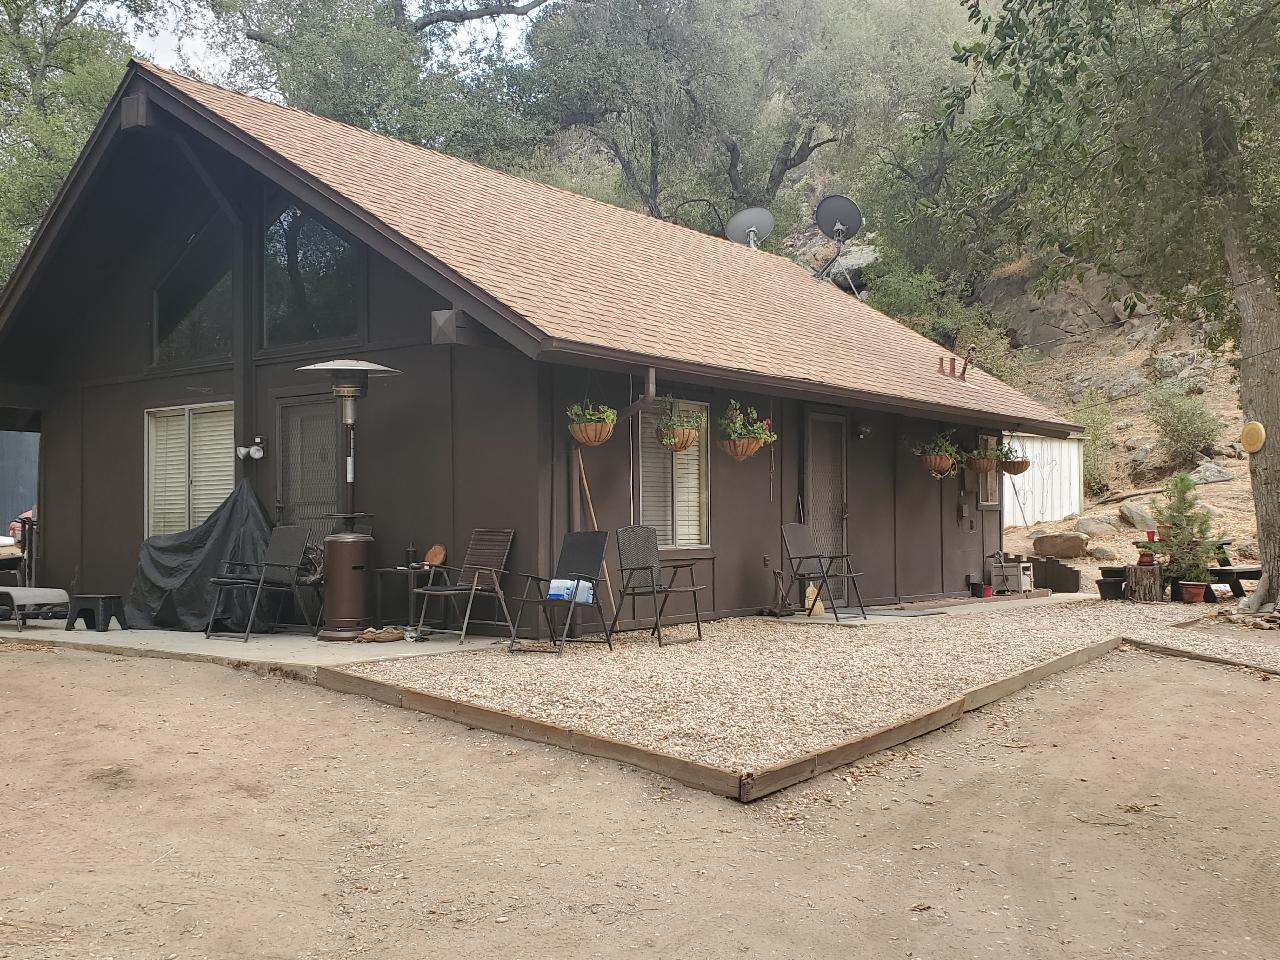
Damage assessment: no_damage